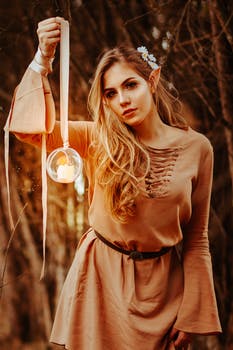
Label: No Watermark